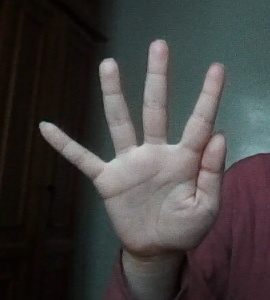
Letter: sheen